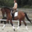
Label: horse